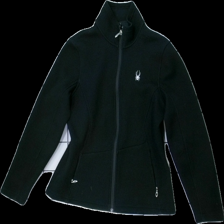
View: front
Type: Sweater
Category: Ladies
Brand: Not in the list
Brand text on label: Spyder
Colors: Black
Material: 100% Polyester
Pattern: Embroidered
Cut: Tight
Size: L
Season: All
Price range: <50
Recommended usage: Recycle
Description: black zip up sweater